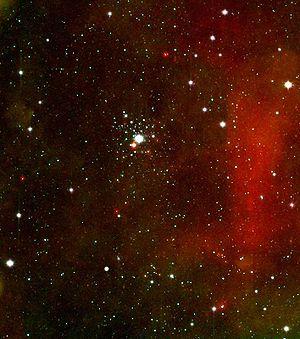
Tau Canis Majoris est une étoile multiple spectroscopique et à éclipses de la constellation du Grand Chien. L'étoile la plus brillante est formée d'une paire d'étoiles de magnitude 4,9 et 5,3 séparées par 233 ua, autour de laquelle orbite une étoile de 10ᵉ magnitude à plus de 13 000 ua. L'étoile la plus brillante de la paire est elle-même double, et l'une de ces deux étoiles possède également un compagnon proche, puisqu'il en fait le tour en 1,28 jours à la distance de 0,1 ua seulement.
NGC 2362 est un très jeune amas ouvert situé dans la constellation du Grand Chien. Il a été découvert par l'astronome sicilien Giovanni Battista Hodierna avant 1654. William Herschel a aussi observé cet amas le 4 mars 1783.
Le Catalogue Caldwell est un catalogue astronomique regroupant 109 amas stellaires, nébuleuses et galaxies pour aider les astronomes amateurs dans leurs observations. La liste a été compilée par Sir Patrick Moore Caldwell, mieux connu sous le nom Patrick Moore, pour compléter le Catalogue Messier. Celui-ci a rapidement dressé une liste de 109 objets et l'a ensuite publiée dans Sky & Telescope en décembre 1995.